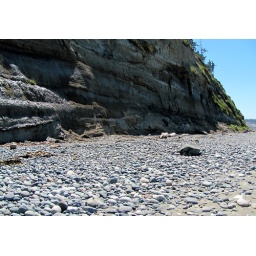
Today, the beach is covered in large rocks